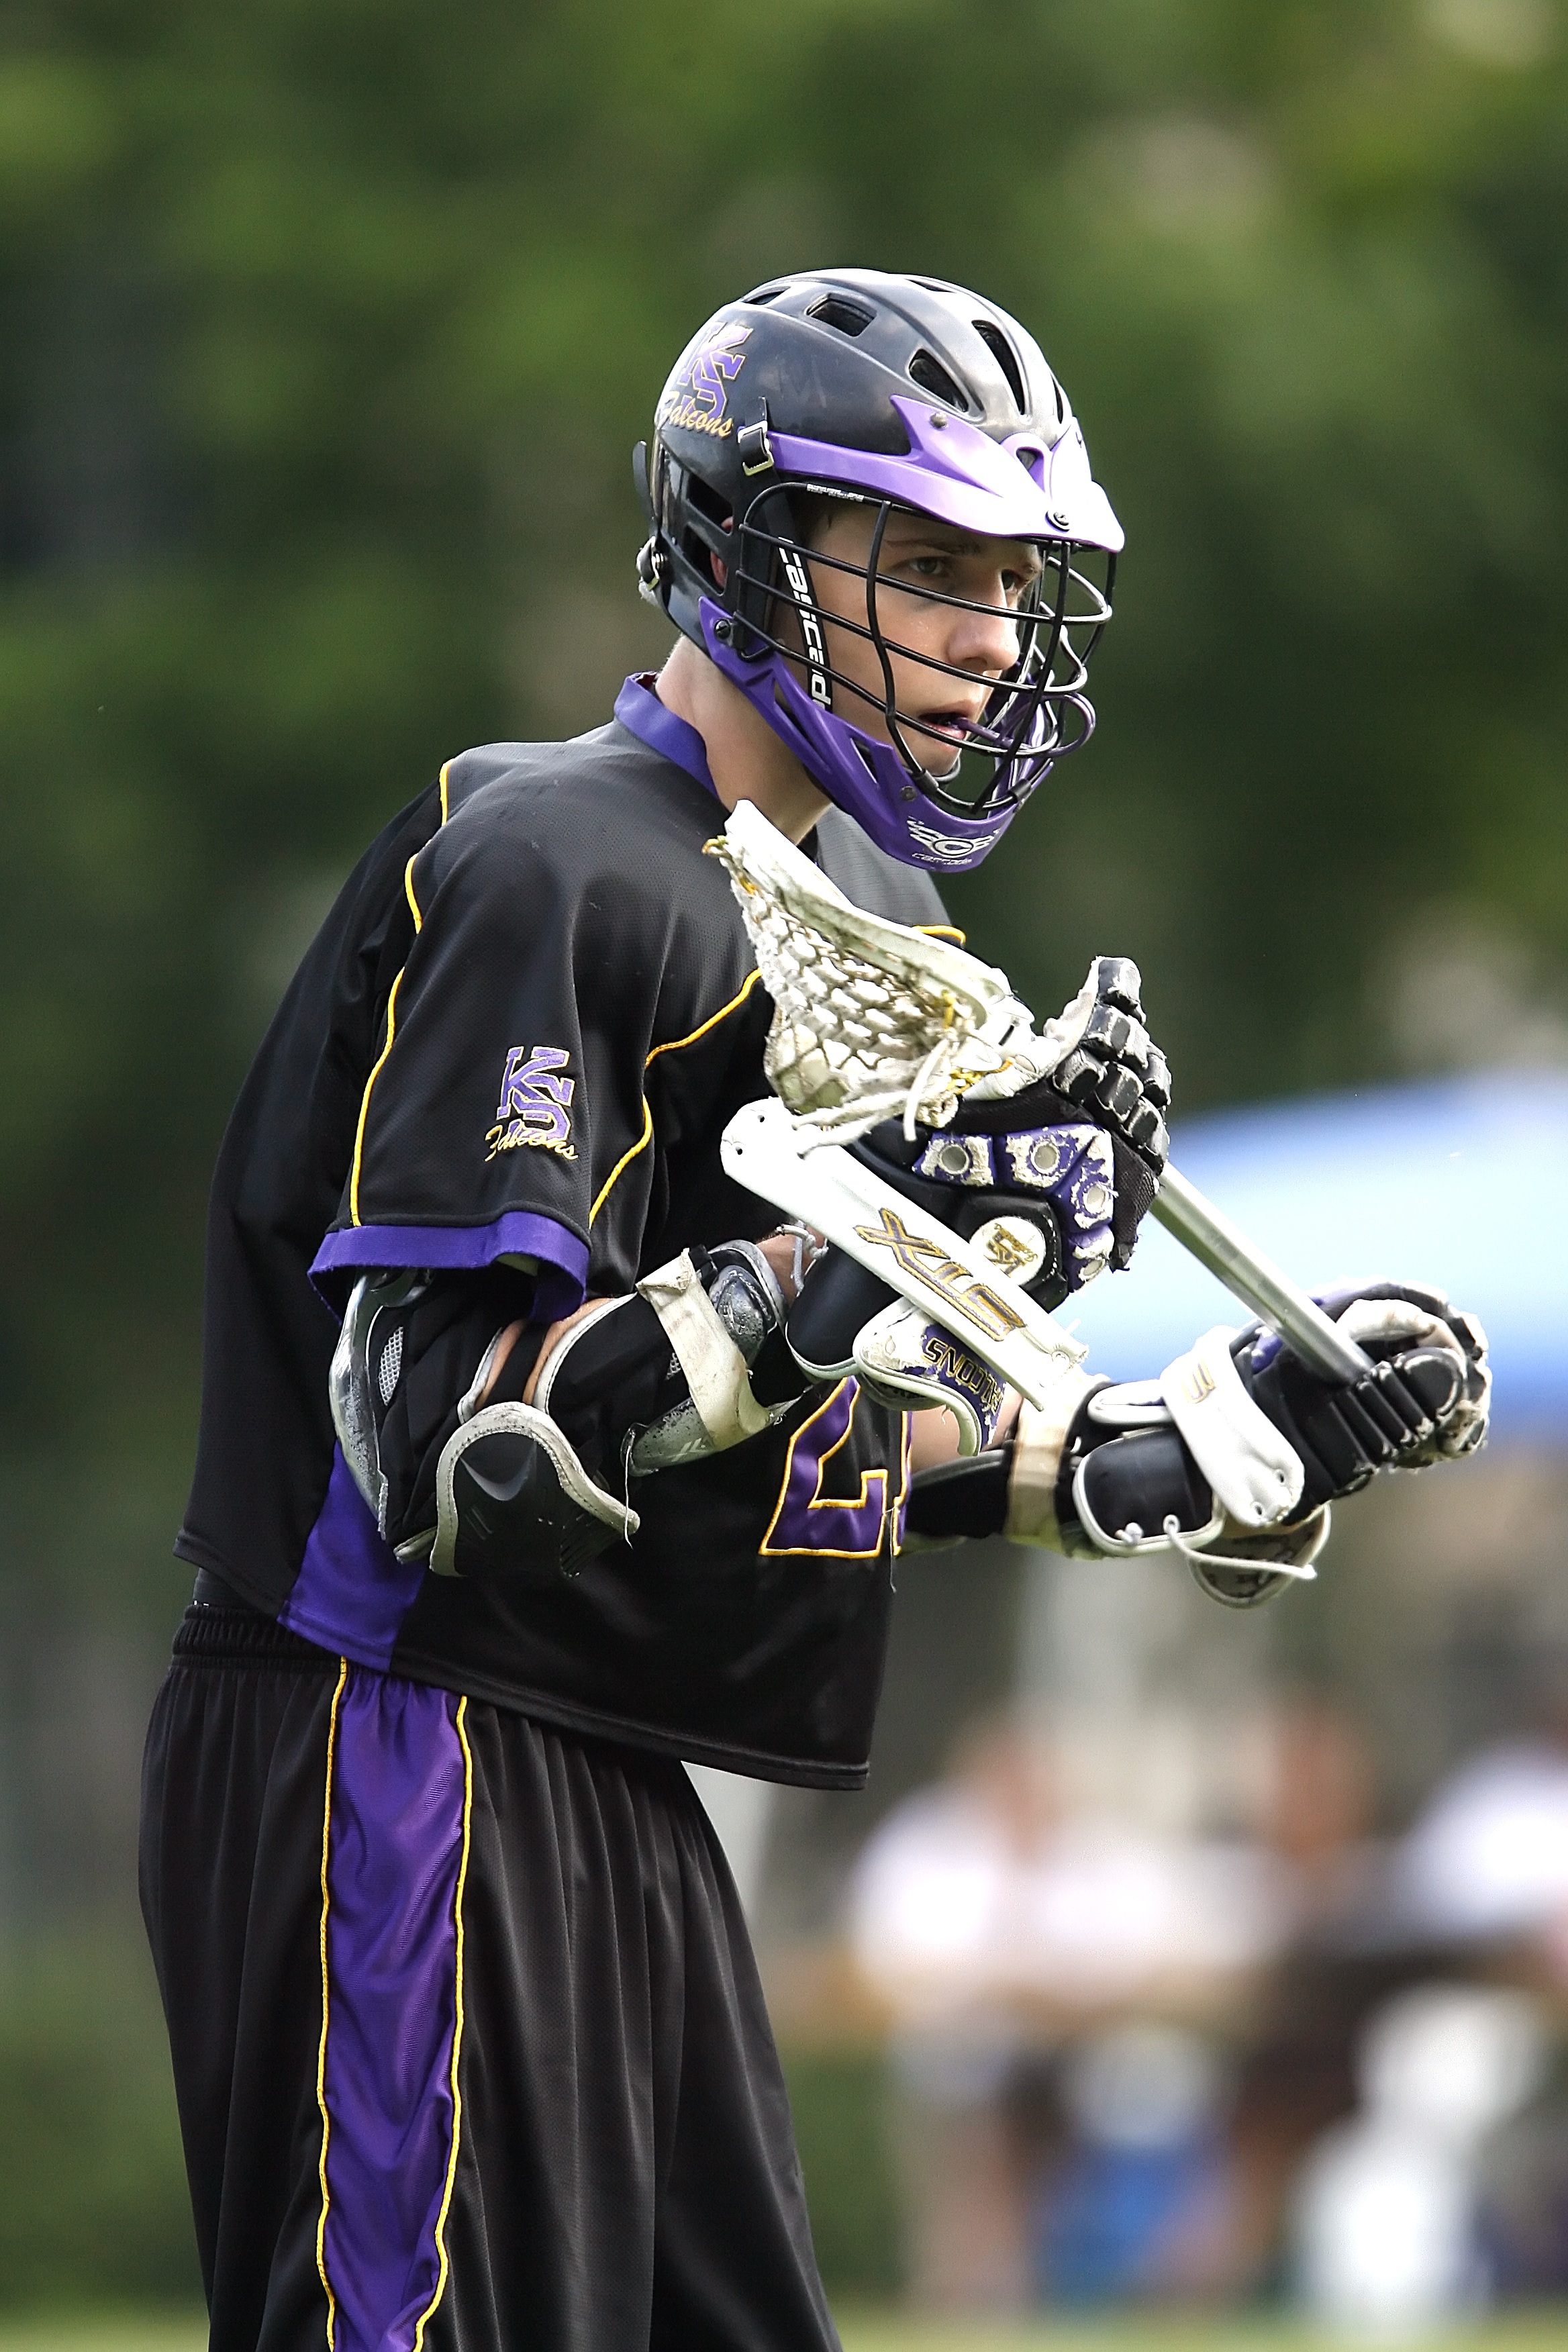
male, standing, young, athletic, gear, player, outdoors, american, american football, sports, helmet, uniform, competitive, athlete, stick, concentration, lax, sportswear, catcher, ball game, lacrosse, team sport, lacrosse player, baseball positions, football equipment and supplies, stick and ball games, gridiron football, stick and ball sports